Seaside, Florida

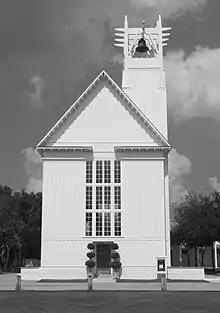
Seaside Chapel, a community landmark designed by Merrill, Pastor, & Colgan in 2001.

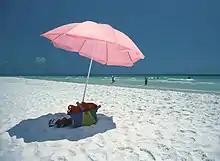
Beach of Seaside

The idea behind Seaside came in 1946, when the grandfather of future founder Robert S. Davis bought of land along the shore of Northwest Florida as a summer retreat for his family.